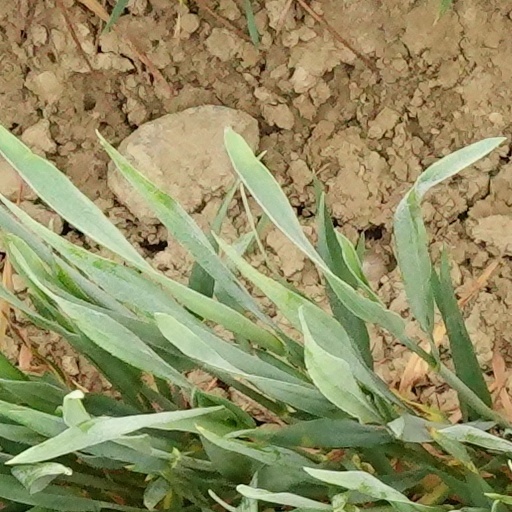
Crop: wheat